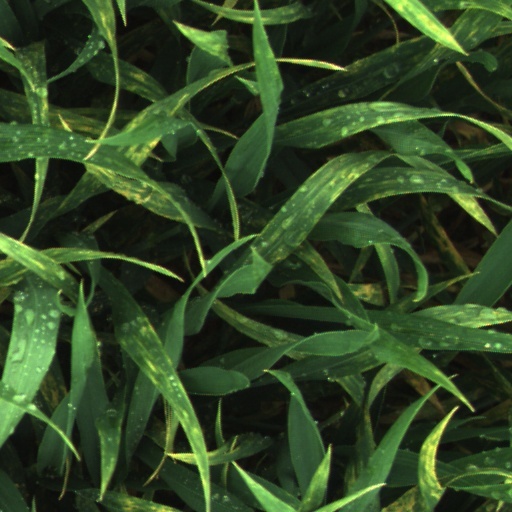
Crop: wheat